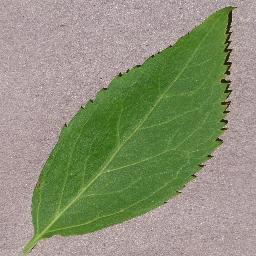
Label: Cherry___healthy